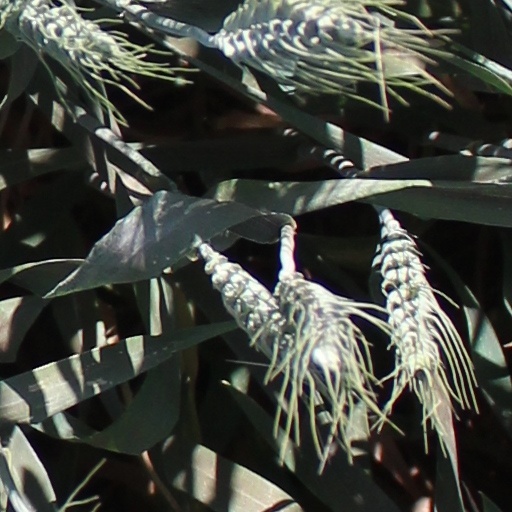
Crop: wheat